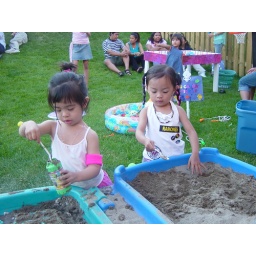
Me and Ate Krizlyn Playing in the sand box